Flight Into Nowhere

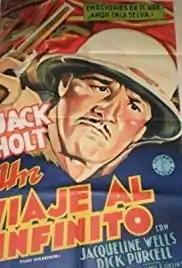
Film poster in Spanish

Flight Into Nowhere is a 1938 American adventure film directed by Lewis D. Collins, and produced by Larry Darmour for Columbia Pictures. The film stars Jack Holt, Jacqueline Wells and Dick Purcell. In the low-budget action film, the locale of South America jungles provides an exciting venue for "flyboy" Jack Holt, who is trying to establish a new route for an American airline.